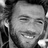
Emotion: happy